Andreas Kriezis

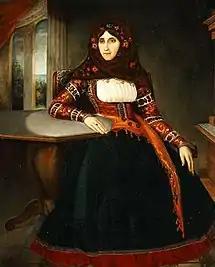

Although mostly a portrait painter, he is known to have painted murals at the "Church of Saint Irene" on Poros. As a rule, he did not sign his works, so only a small number of canvases are attributed to him with certainty. His brushwork is very similar to that of Francesco Pige, an Italian-born painter who was his friend. In fact, many of Pige's early works were originally attributed to Kriezis. The authorship of many is still uncertain.